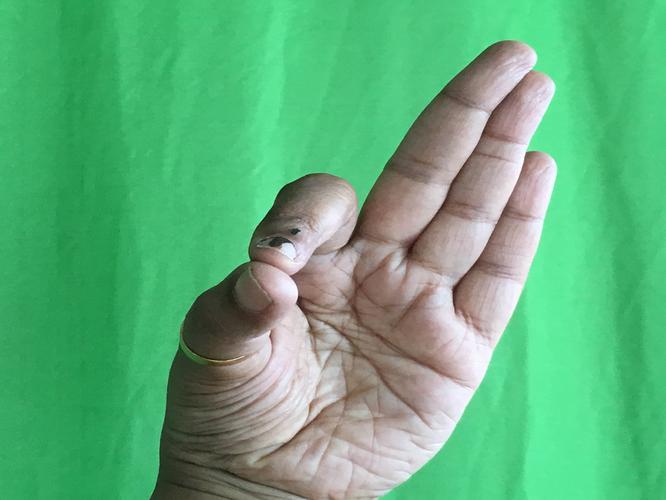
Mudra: Aralam
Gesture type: single_hand